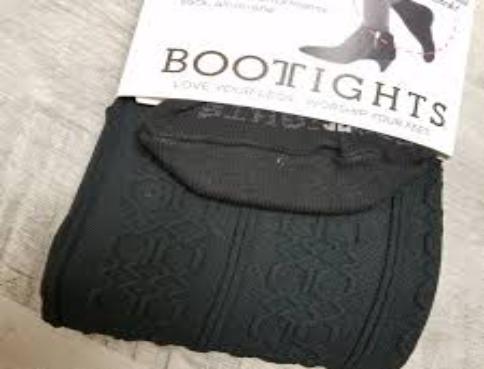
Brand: Bootights
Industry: Clothes